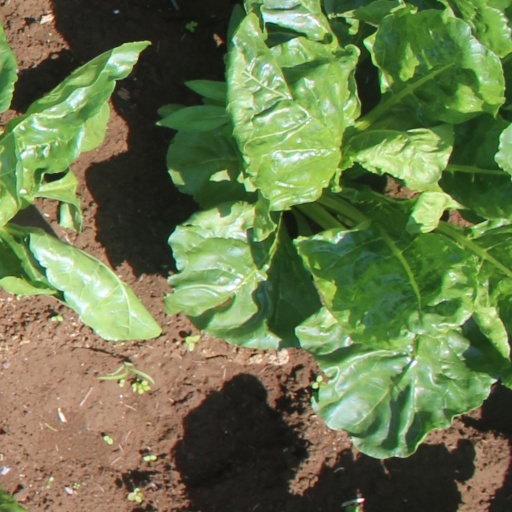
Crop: sugar beet